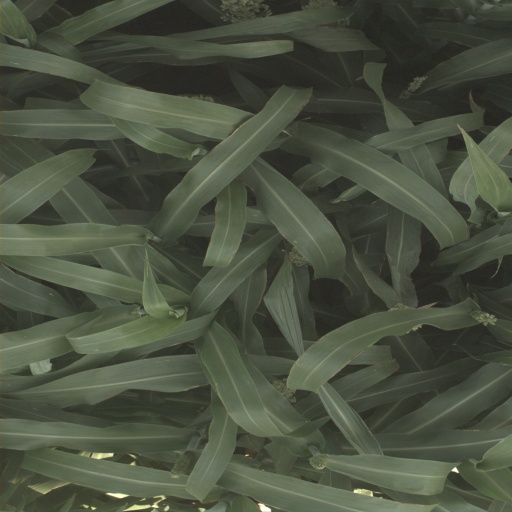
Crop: sorghum